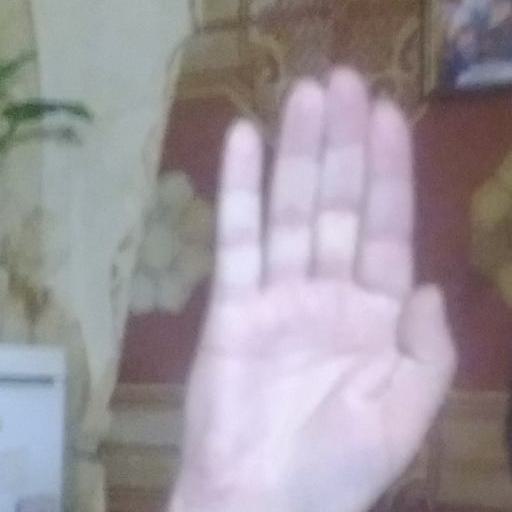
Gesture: stop